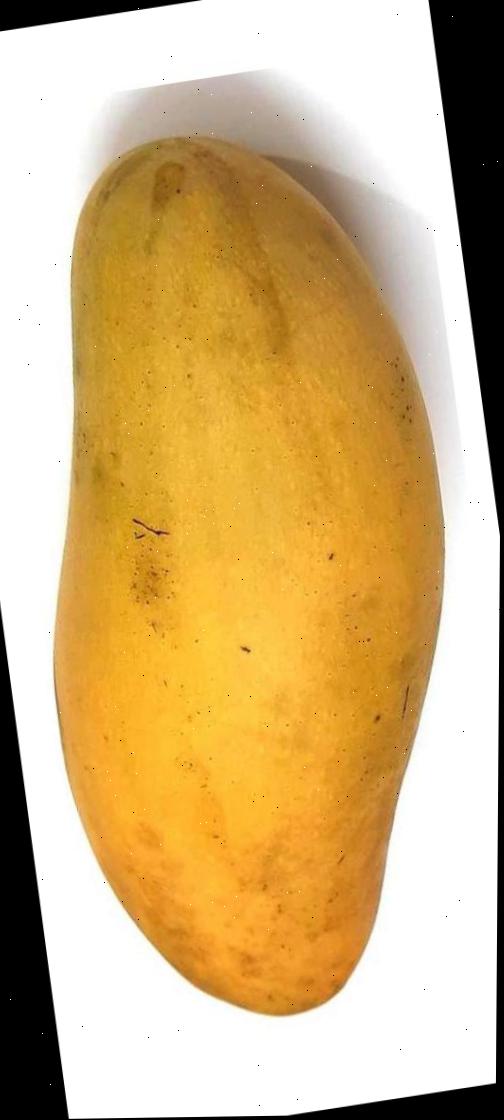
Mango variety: Banana Mango